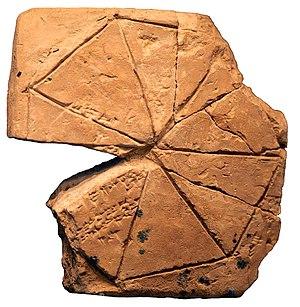
Suse est une ancienne cité de l'Iran située dans le sud-ouest de ce pays, dans une plaine à environ 140 km à l'est du fleuve Tigre. Habitée dès la fin du Vᵉ millénaire av. J.‑C., elle fut durant la haute Antiquité une des principales villes de la civilisation élamite, puis aux Vᵉ – IVᵉ siècle av. J.-C. la capitale de l'Empire perse achéménide, et resta peuplée jusqu'au XVᵉ siècle de notre ère au moins. La ville iranienne de Shush qui se trouve à proximité, en a pris la suite depuis le milieu du XXᵉ siècle.